Peggy Pearce

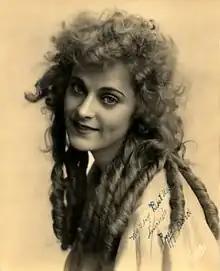

Peggy Pearce (born Velma Pearce; June 4, 1894 – February 26, 1975) was an American film actress of the silent era. She worked primarily in short subjects at the L-KO Kompany and Keystone Studios. She appeared alongside stars including Charles Chaplin, Roscoe Arbuckle, Billie Ritchie, Slim Summerville, Ford Sterling, and Mabel Normand.